Metzora (parashah)

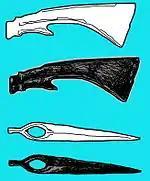
Bronze ax heads of the type used between 1500 B.C.E. and 500 B.C.E. in the region of the Adriatic Sea (2008 drawing by Bratislav Tabaš)

A Baraita (which the Gemara later said may have reflected the view of Rabbi Meir, or may have reflected the view of the Rabbis) taught that a synagogue, a house owned by partners, and a house owned by a woman are all subject to uncleanness from house plagues. The Gemara explained that the Baraita needed to expound this because one might have argued that Leviticus 14:35 says, "then he who owns the house shall come and tell the priest," and "he who owns the house" could be read to imply "he" but not "she" and "he" but not "they." And therefore the Baraita teaches that one should not read Leviticus 14:35 that narrowly. And the Gemara explained that one should not read Leviticus 14:35 that narrowly because Leviticus 14:34 speaks broadly of "a house of the land of your possession," indicating that all houses in the Land of Israel are susceptible to plagues. The Gemara then asked why Leviticus 14:35 bothers to say, "he who owns the house." The Gemara explained that Leviticus 14:35 intends to teach that if a homeowner keeps his house to himself exclusively, refusing to lend his belongings, pretending that he did not own them, then God exposes the homeowner by subjecting his house to the plague and causing his belongings to be removed for all to see (as Leviticus 14:36 requires). Thus Leviticus 14:35 excludes from the infliction of house plagues homeowners who lend their belongings to others.